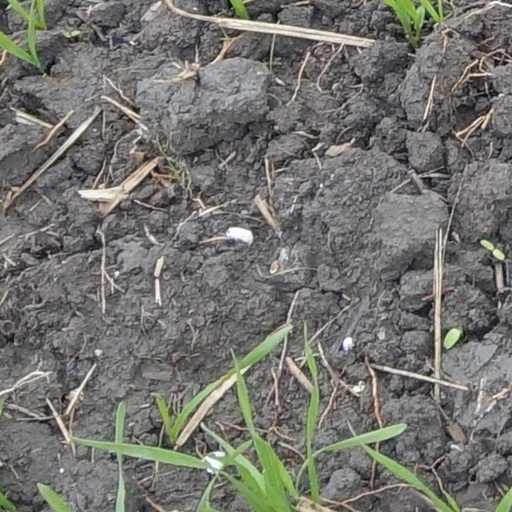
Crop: wheat